The Making of Maddalena

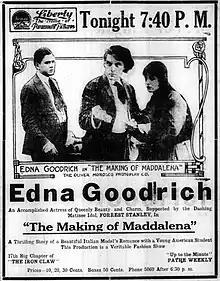
Newspaper advertisement

The Making of Maddalena is a 1916 American silent drama film directed by Frank Lloyd and written by L. V. Jefferson based upon a play by Samuel Service and Mary Service. The film stars Edna Goodrich, Forrest Stanley, Howard Davies, John Burton, Mary Mersch, and Colin Chase. The film was released on June 8, 1916, by Paramount Pictures. It is preserved in the Library of Congress collection.